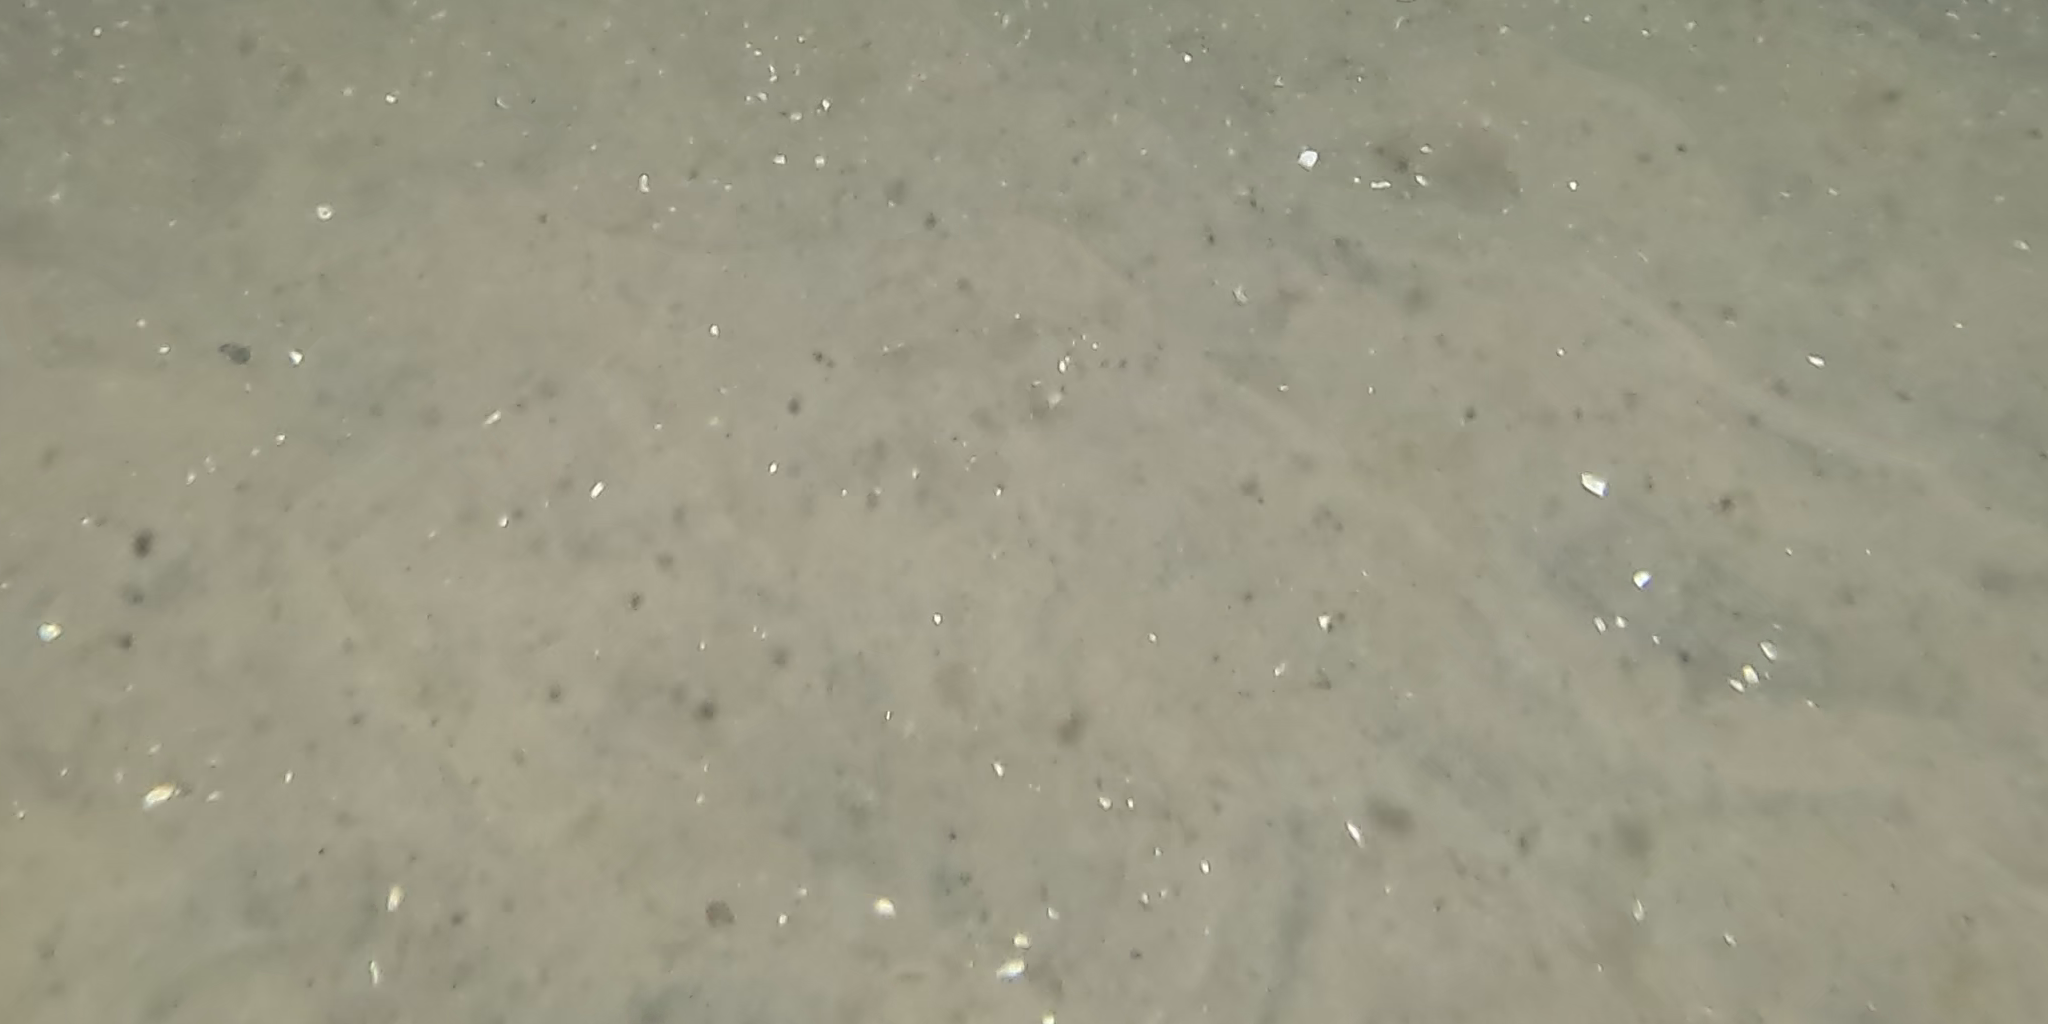
Seabed habitat: sand